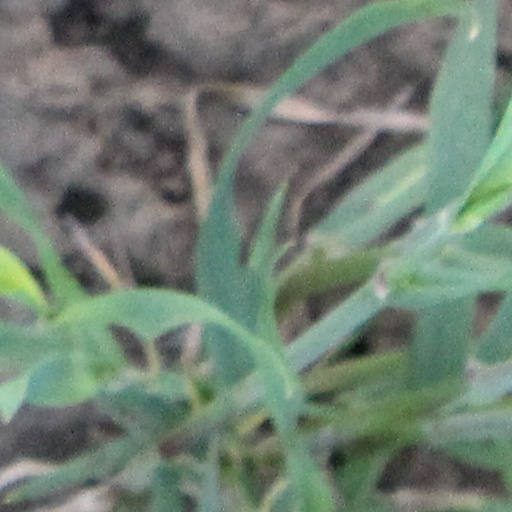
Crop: wheat